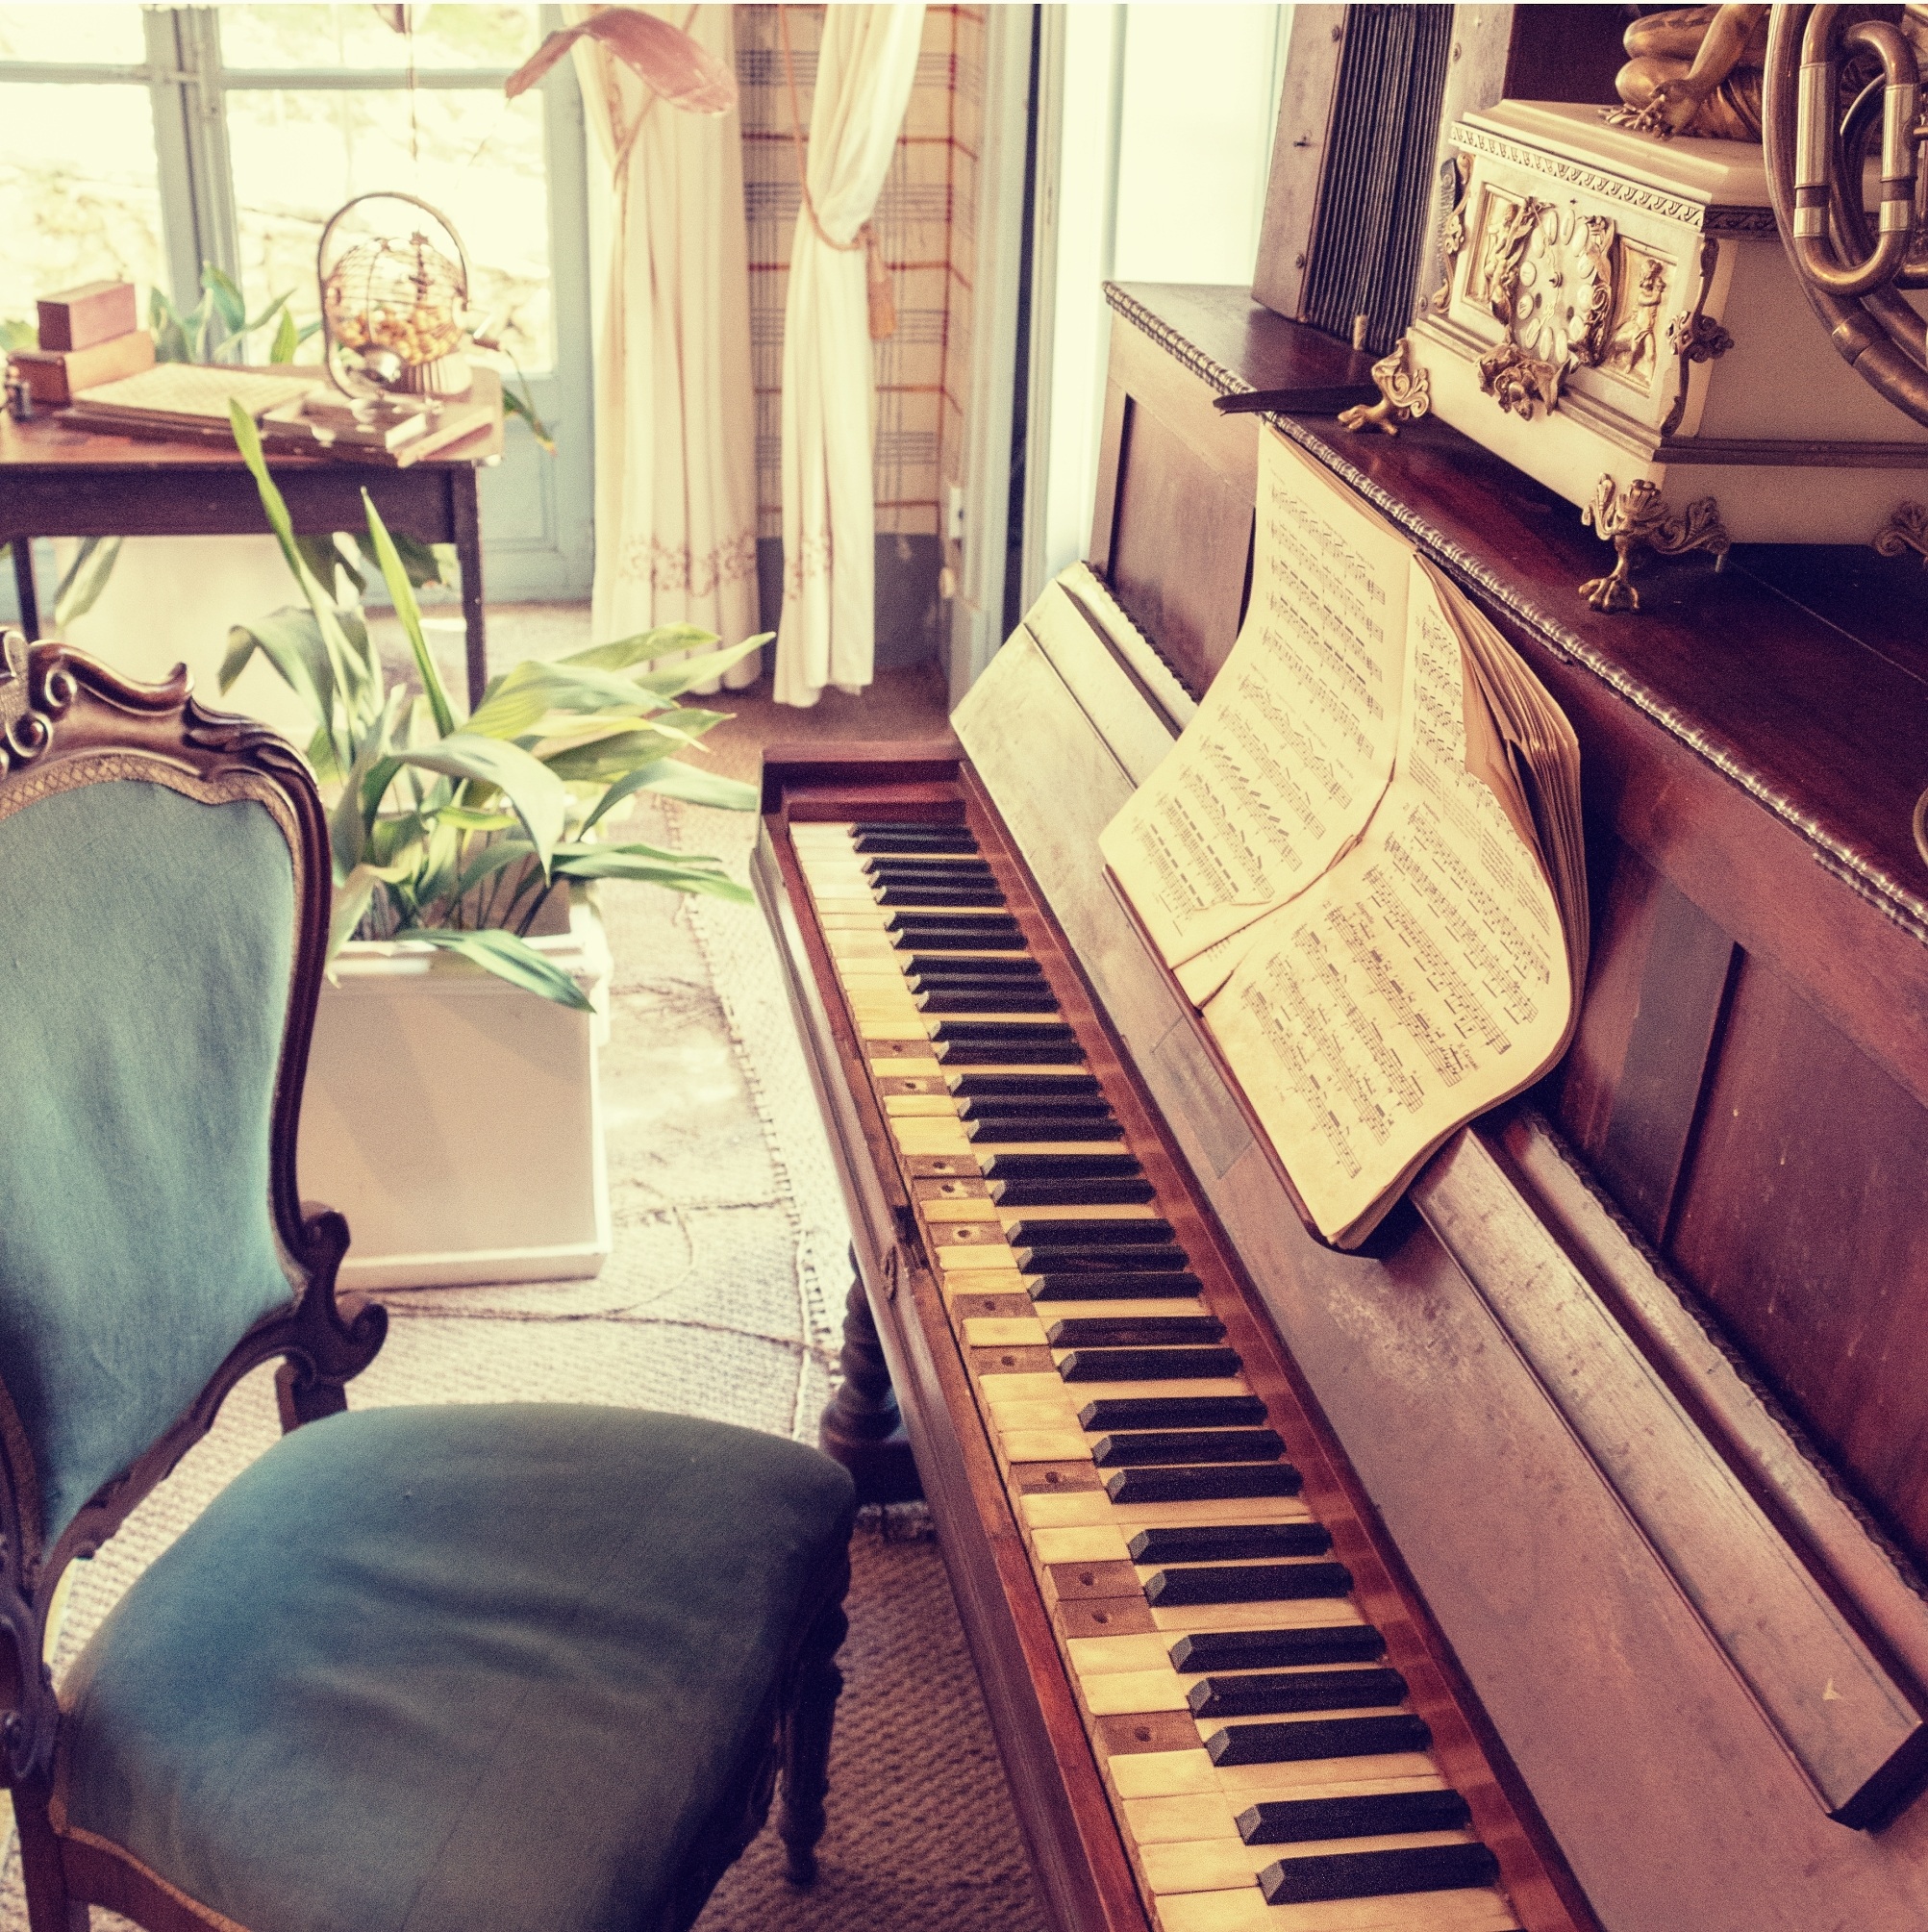
music, keyboard, technology, chair, color, piano, room, musical instrument, sheet music, interior design, song, majorca, granja, old piano, string instrument, electronic device, granja nova, by warp, the historical room